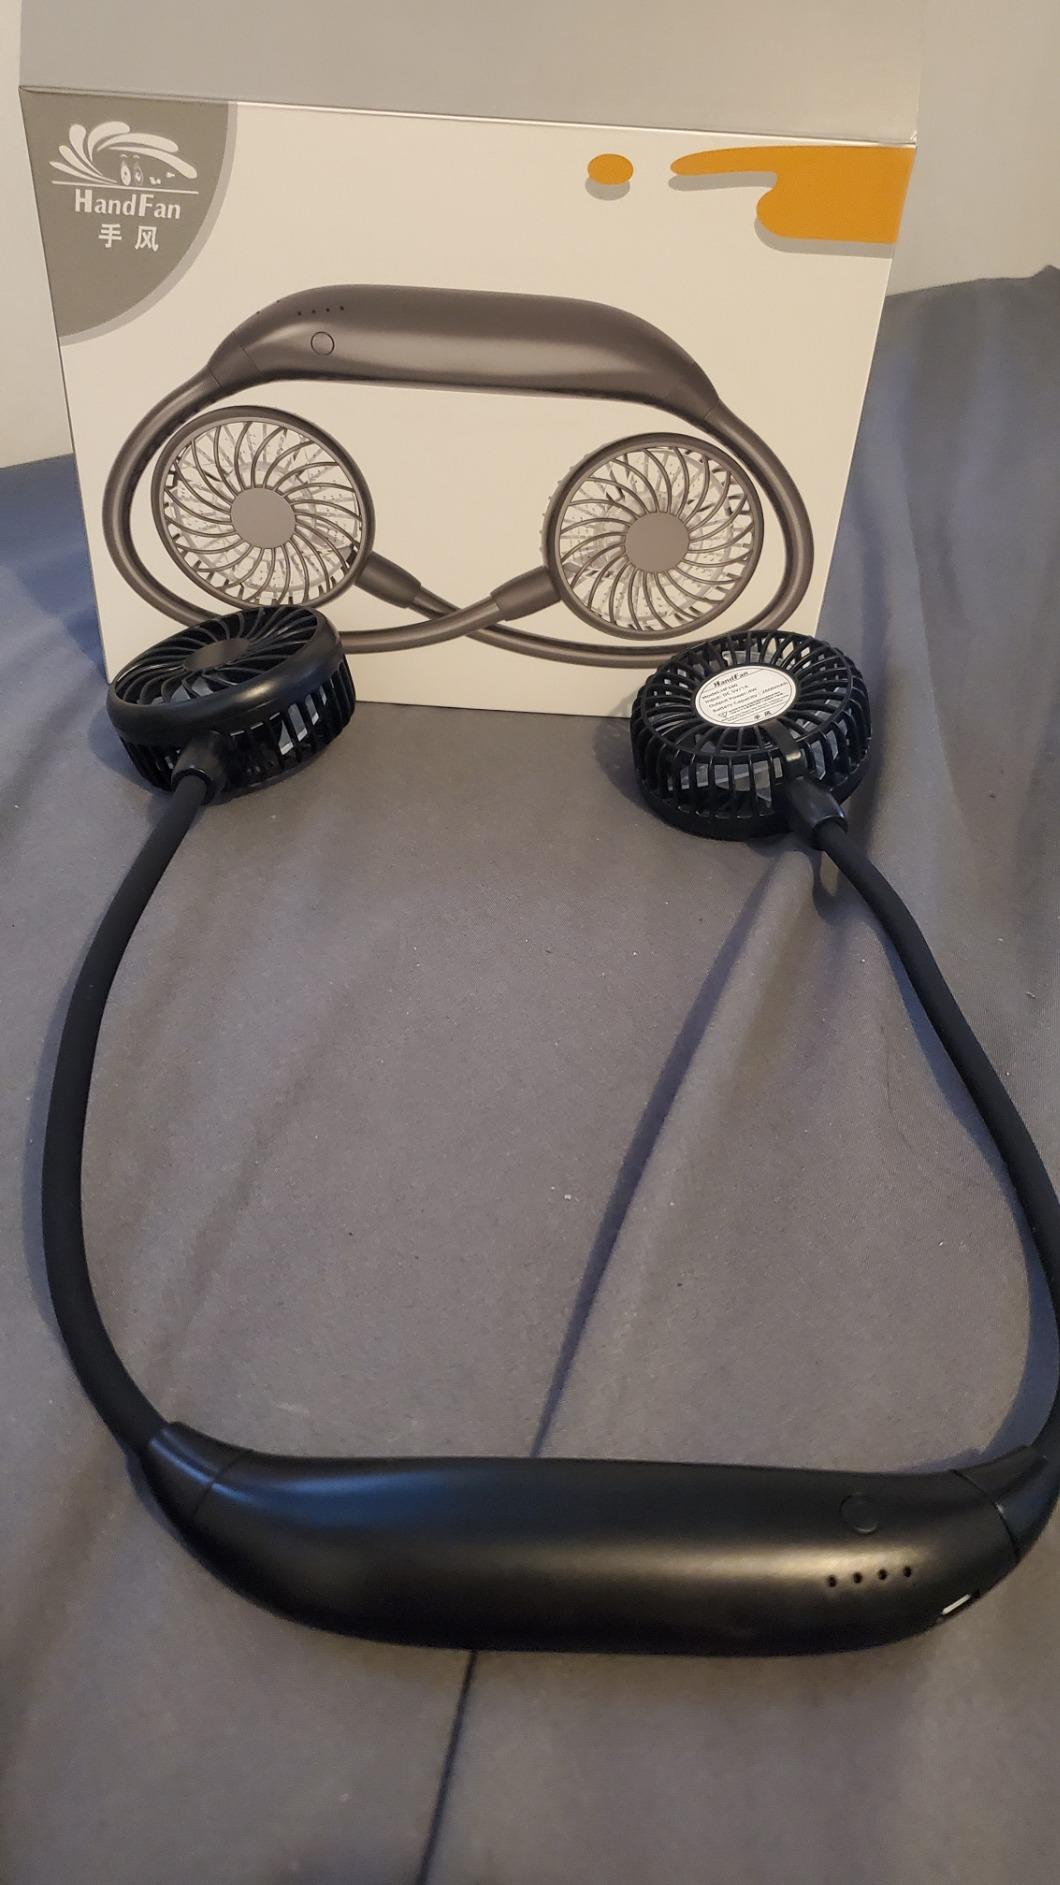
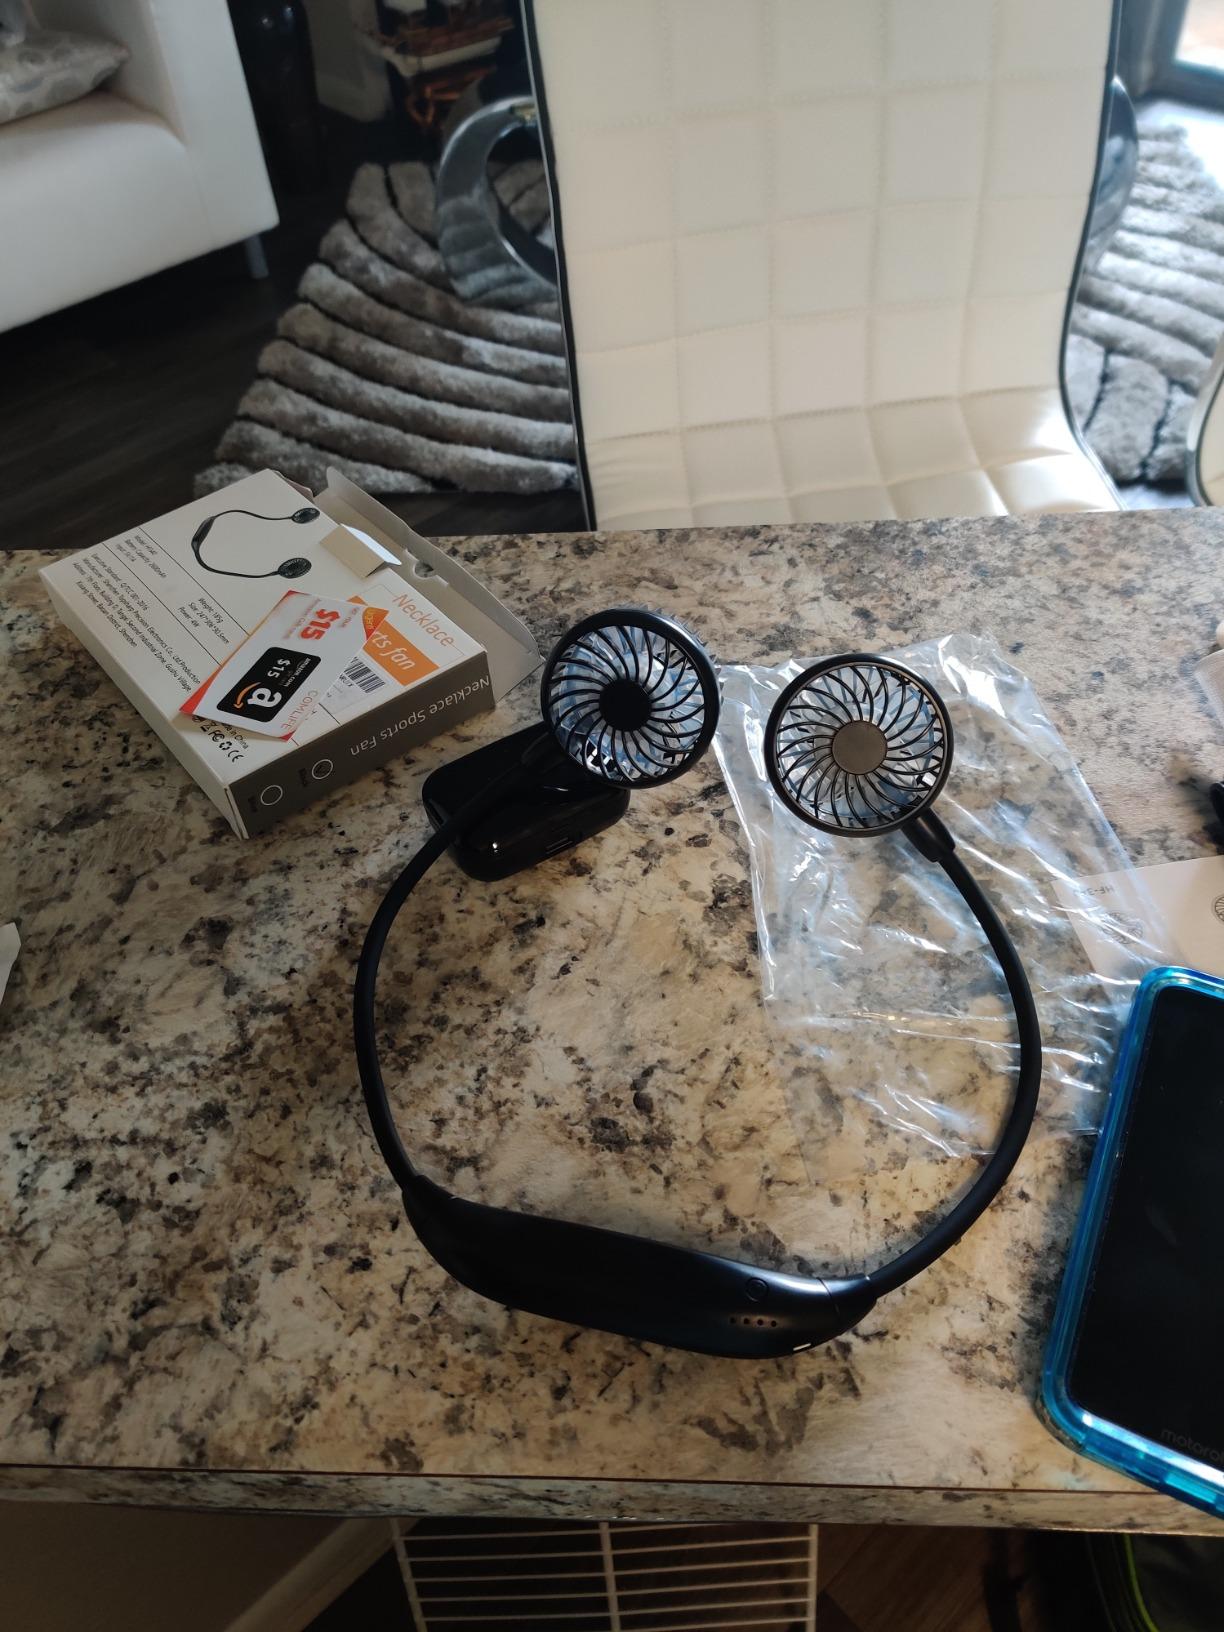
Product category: fan
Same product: yes